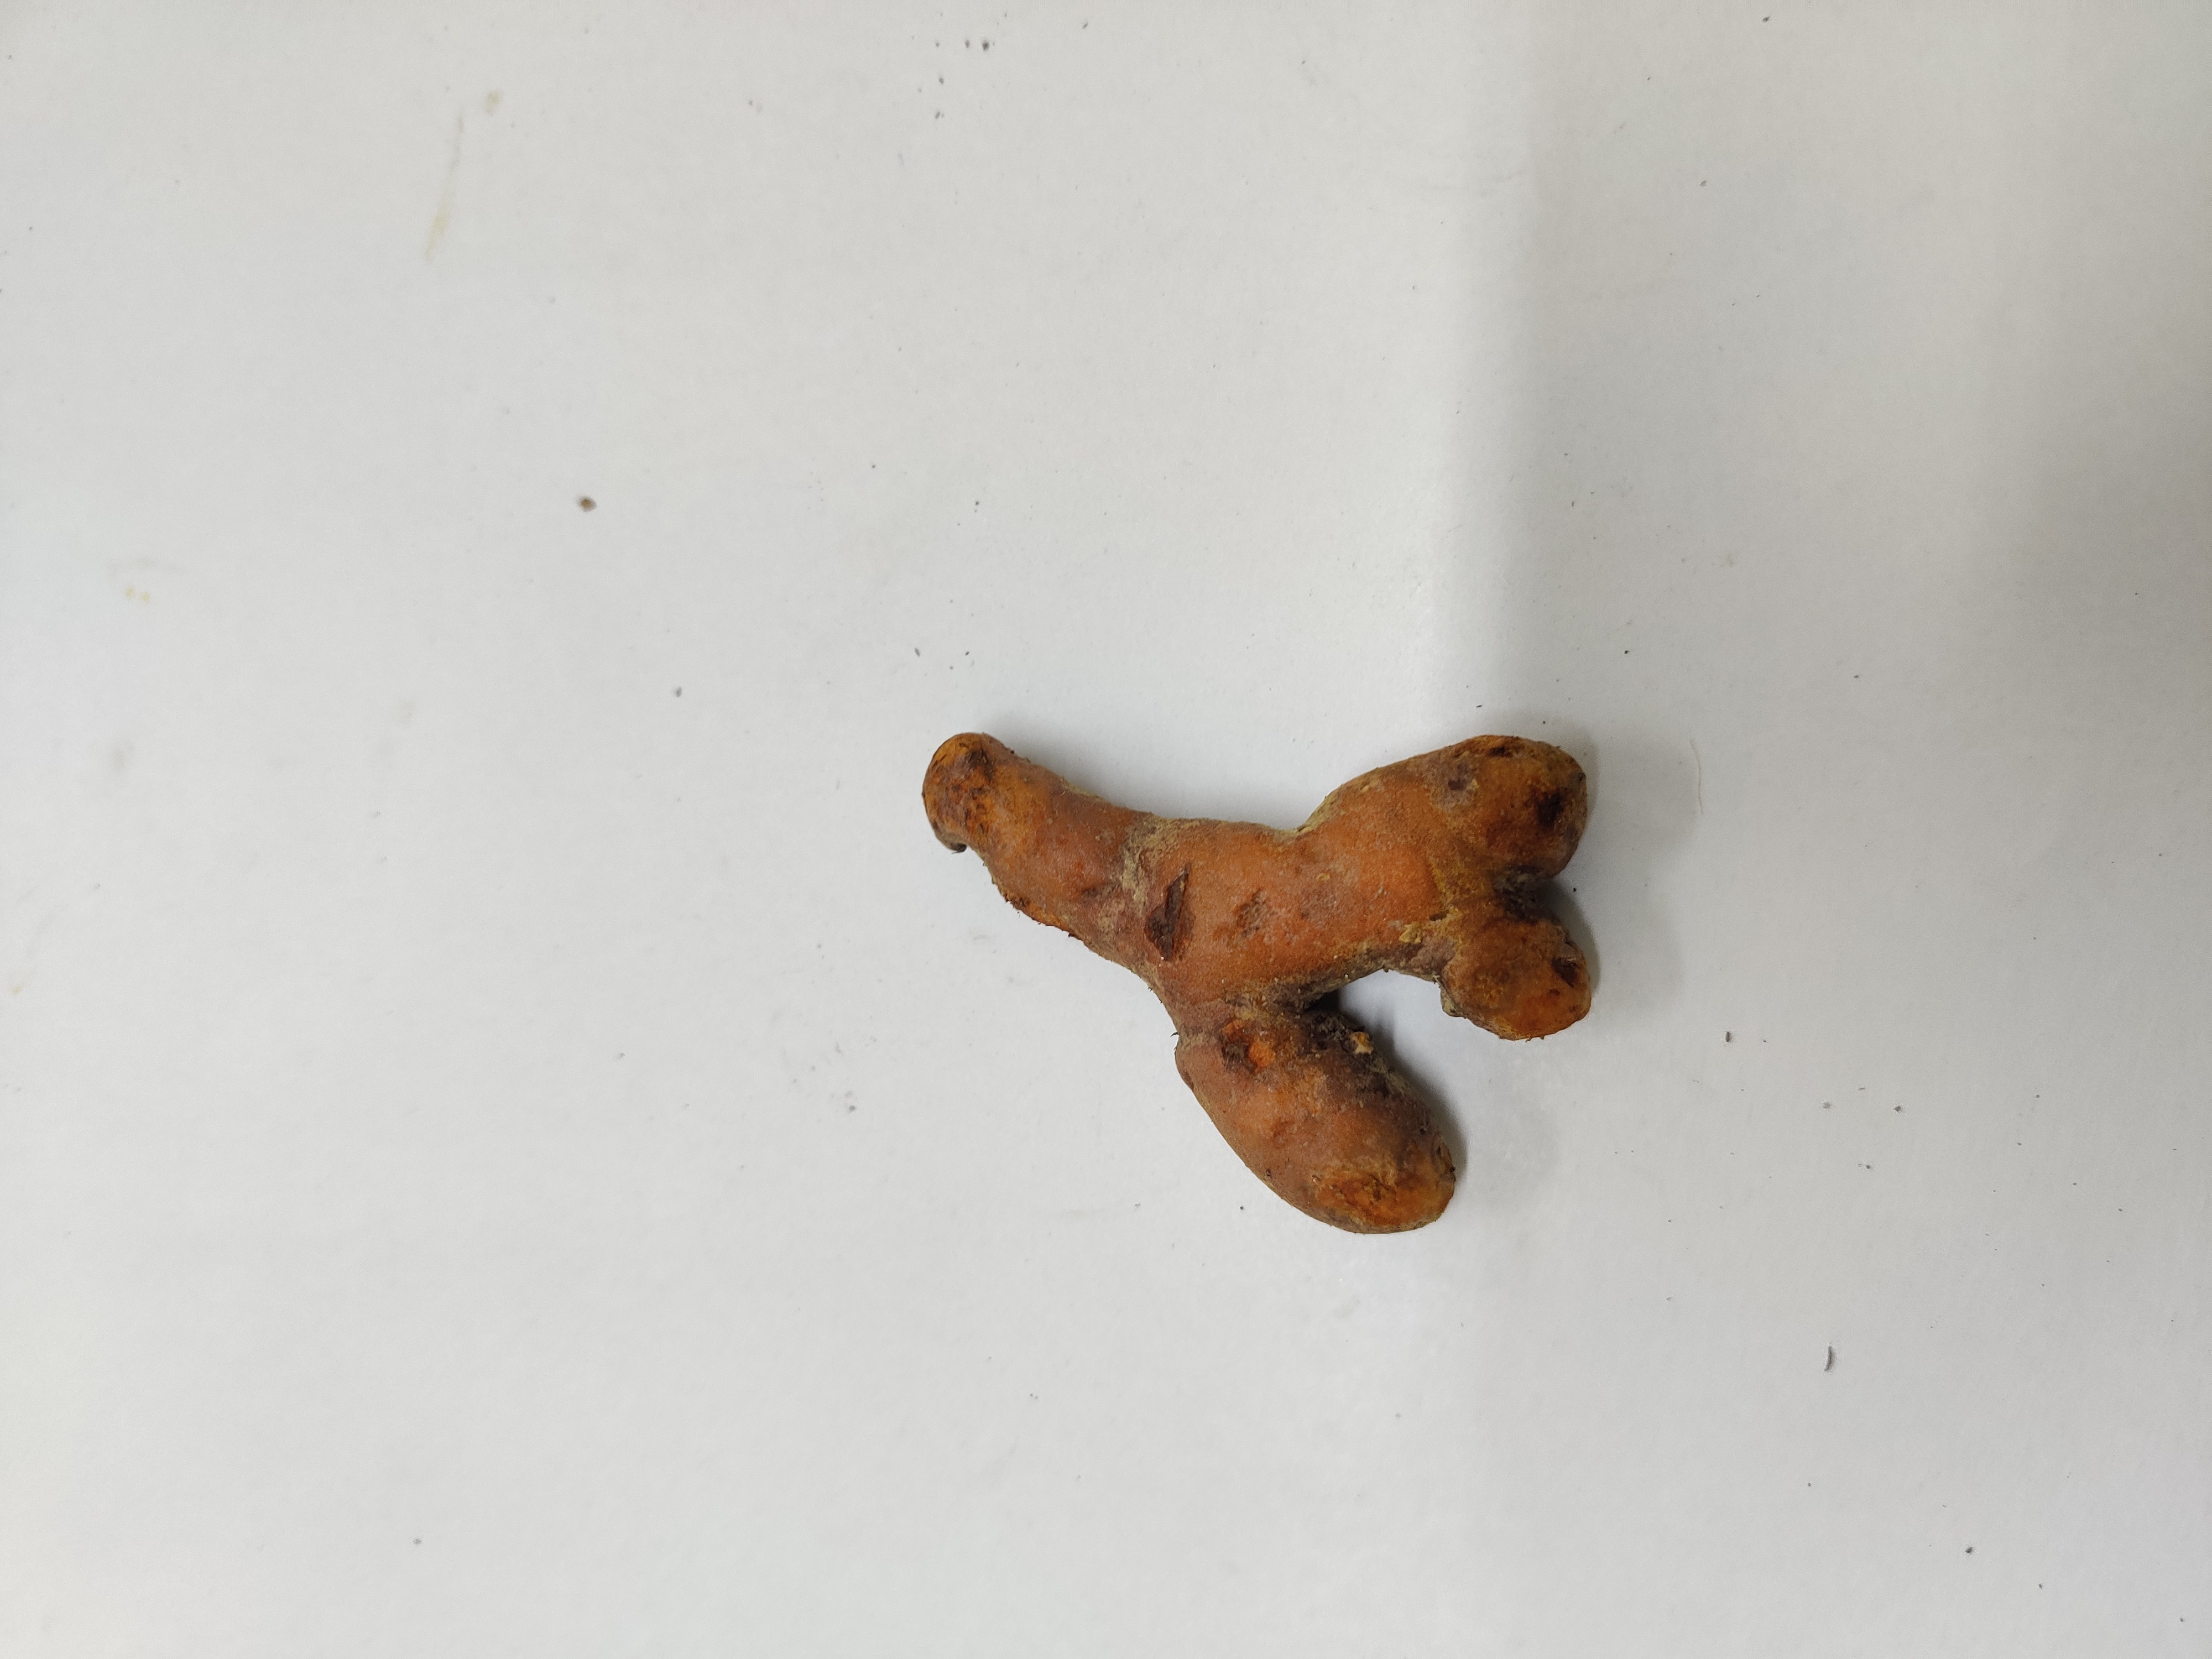
Crop: Turmeric
Condition: Fresh